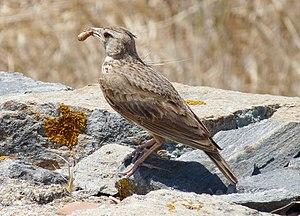
Cochevis huppé, ssp. meridionalis Español: Cogujada Común, ssp. meridionalis 日本語: カンムリヒバリ